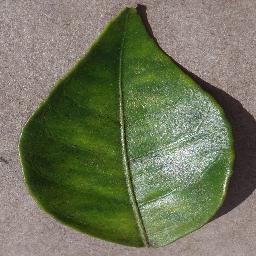
Label: Orange___Haunglongbing_(Citrus_greening)